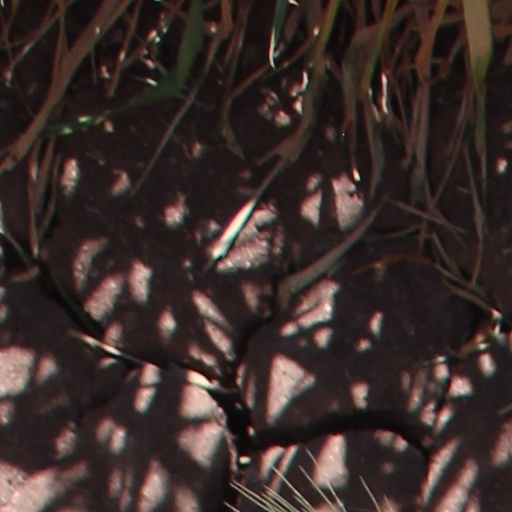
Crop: wheat